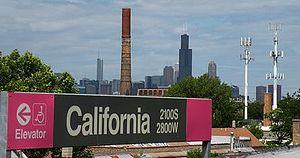
California sur la rose